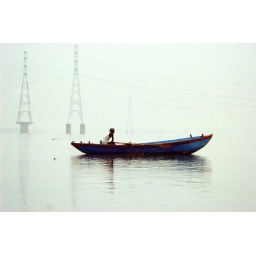
A boat in the sky